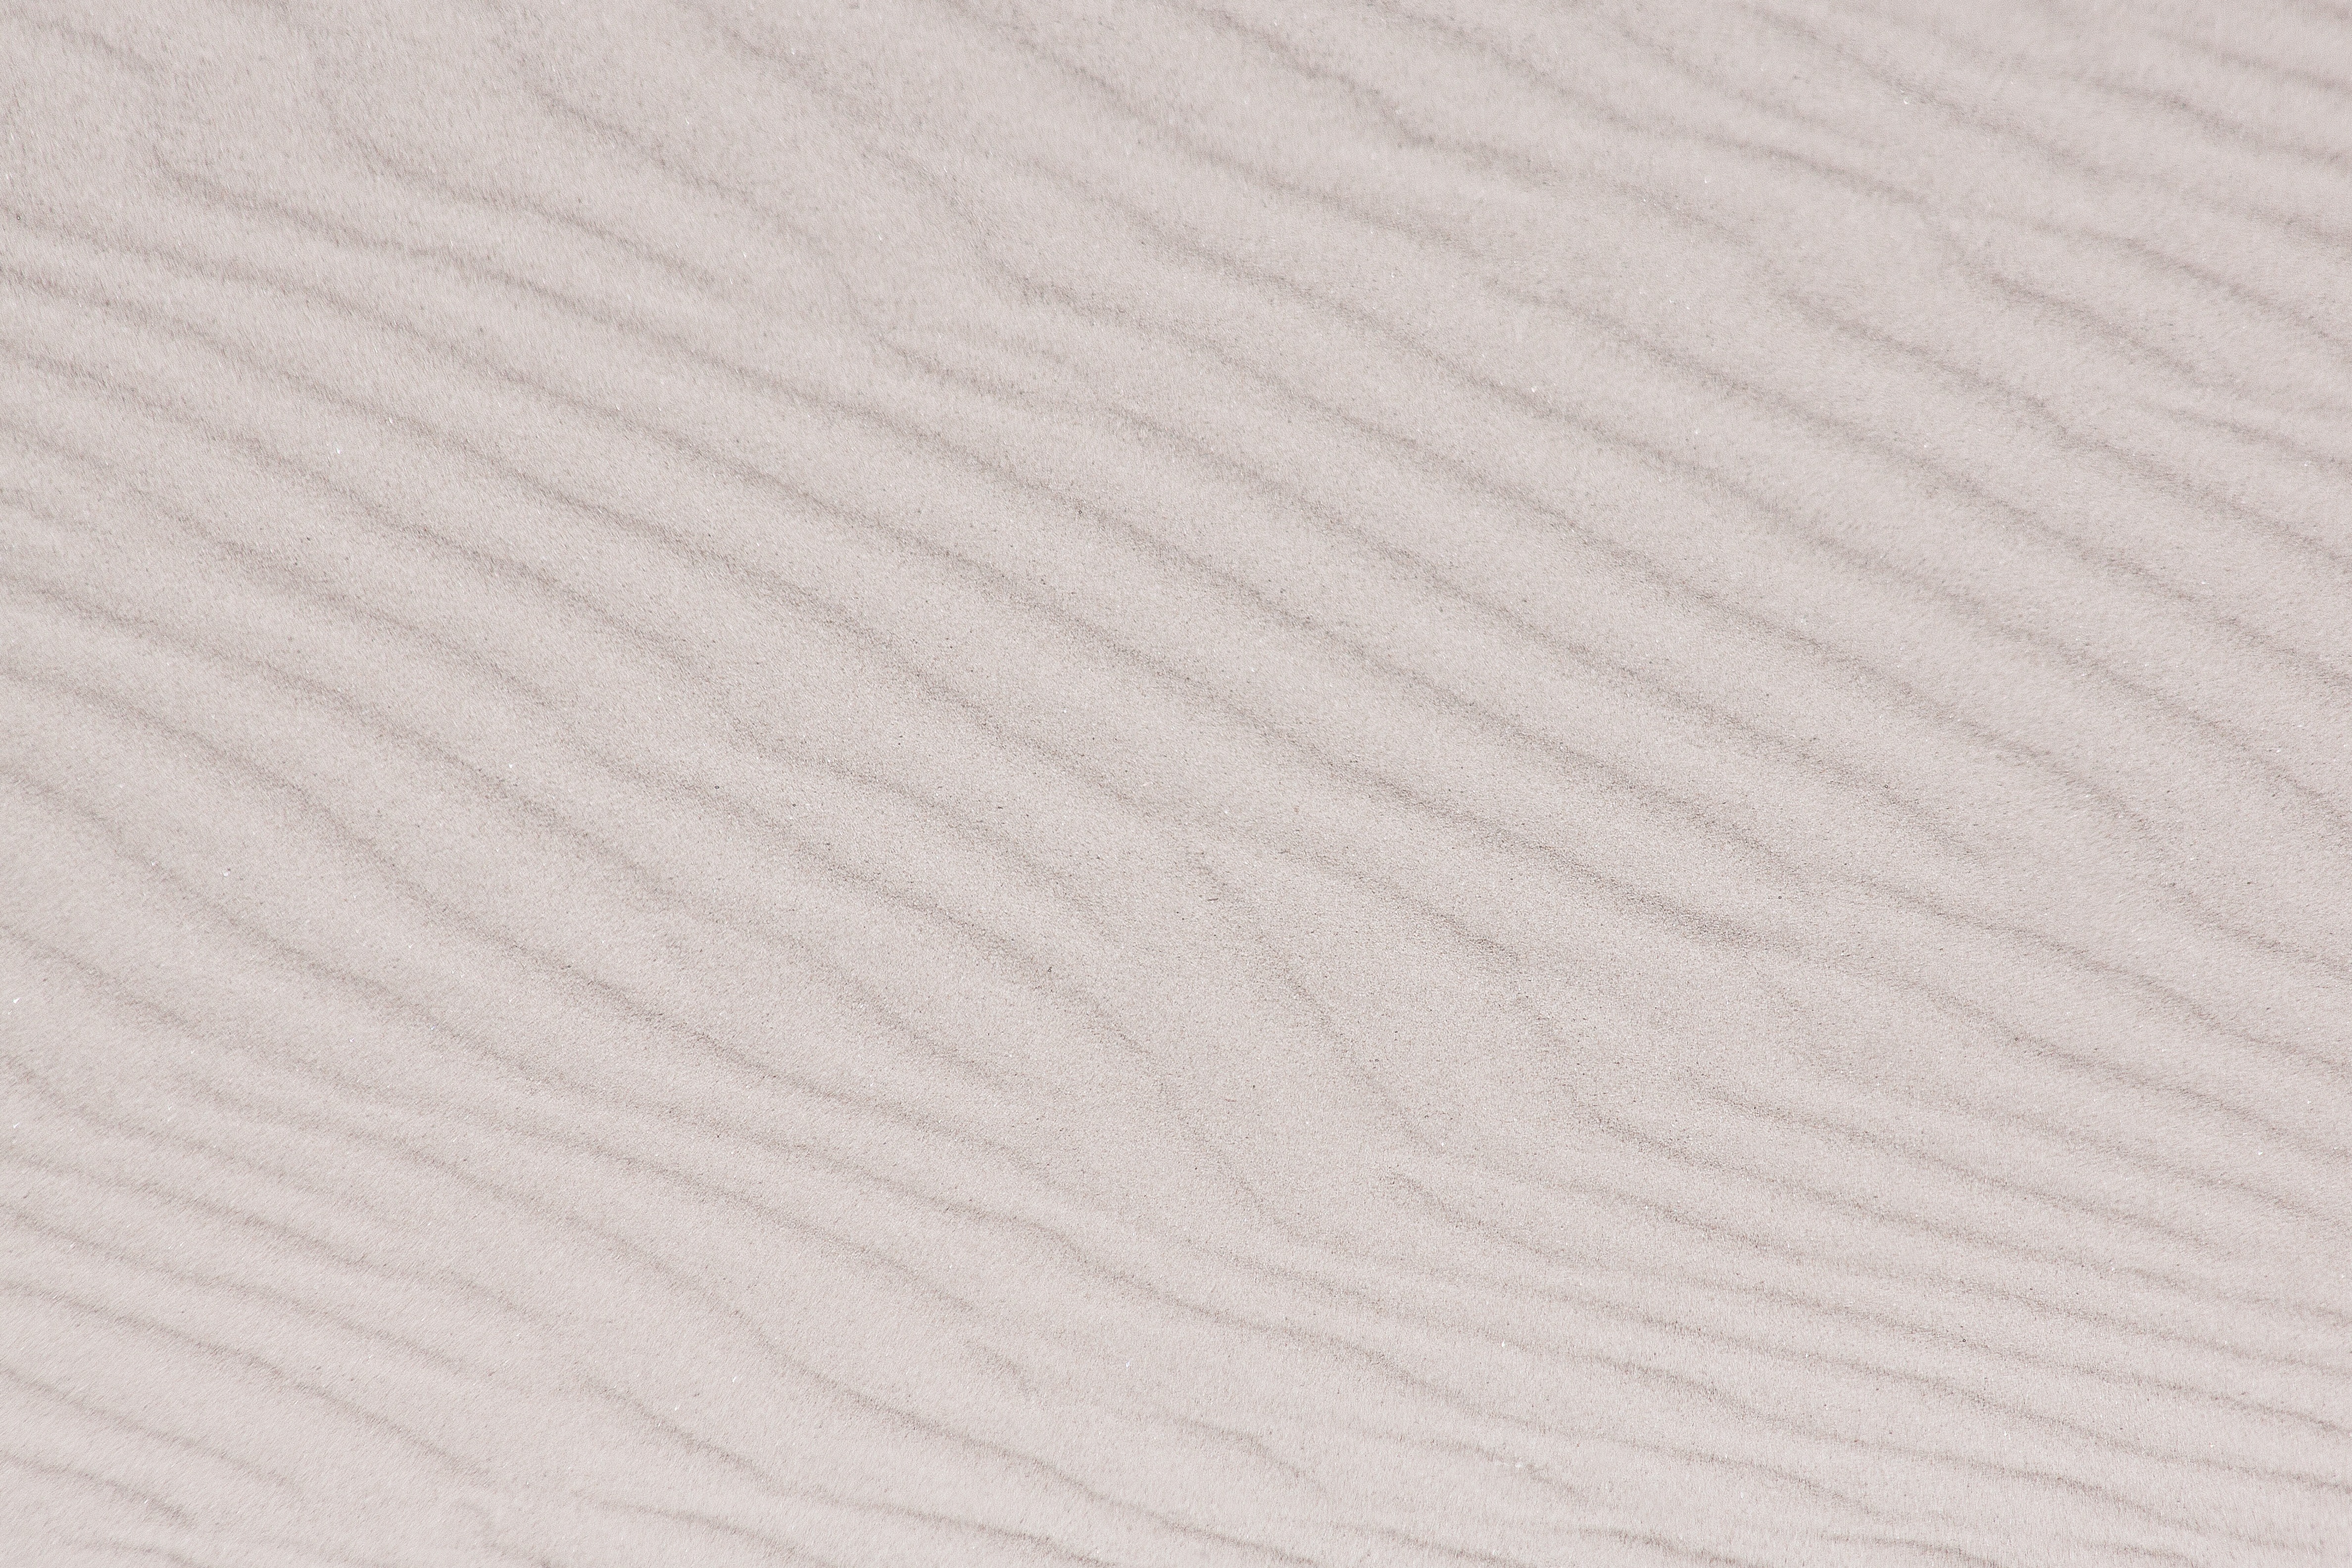
beach, sand, wing, structure, wood, white, texture, floor, summer, pattern, holiday, material, background, bed, plaster, fund, flooring, plywood, laminate flooring